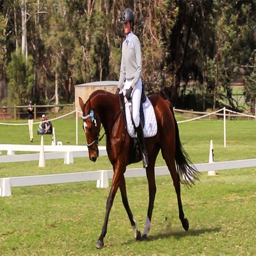
no hour of life spent in the saddle is wasted